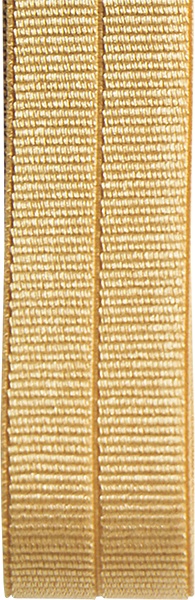
グログランストレッチバインダー
Brand: SHINDO
Category: Arts & Entertainment > Hobbies & Creative Arts > Arts & Crafts > Art & Crafting Materials > Embellishments & Trims > Ribbons & Trim > Grosgrain Ribbons